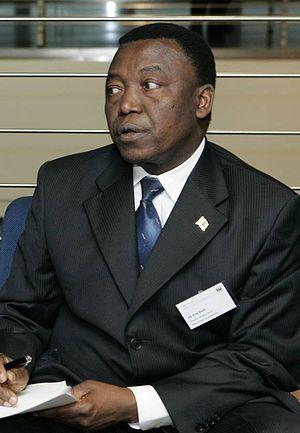
Élie Doté, né le 9 juillet 1948 à Bangui, est un homme politique centrafricain, Premier ministre en exercice du 13 juin 2005 au 22 janvier 2008.